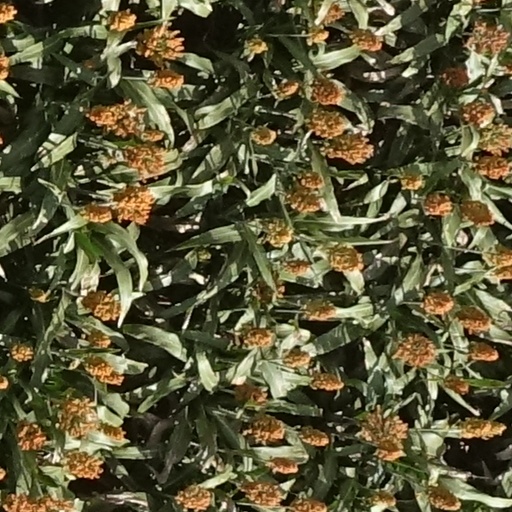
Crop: sorghum